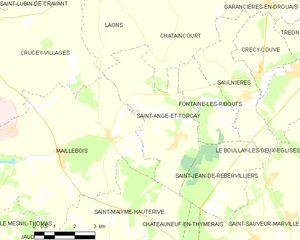
Carte de Saint-Ange-et-Torçay et des communes limitrophes.
Saint-Ange-et-Torçay est une commune française située dans le département d'Eure-et-Loir en région Centre-Val de Loire.